Castelluccio culture

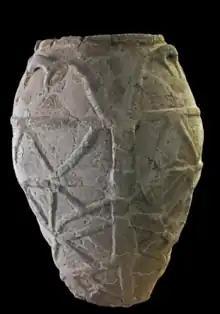
The jar found in Castelluccio di Noto (Syracuse) - Image by Polo Regionale di Syracuse / Paolo Orsi Museum

The oldest olive oil in Europe was made in Castelluccio over 4000 years ago, remains of which were found in a ceramic jar and other terracotta fragments in the 1990’s. The fragments of the jar were analysed by the Italian team of Decide Tanasi, which works in the American University of South Florida. Researchers have identified traces of oleic and linoleic acids, which are the signatures of olive oil in the ceramic jar found during excavations at an archaeological site in Castelluccio di Noto in the 1990s. The restorers had completely reconstructed the ceramic jar, obtained by recomposing 400 fragments; it is one meter high it has a shape of an egg, with three handles on the sides. The results were published in the Analytical Methods journal. This discovery pushes by 700 years the previous finding of the most ancient history of olive oil.